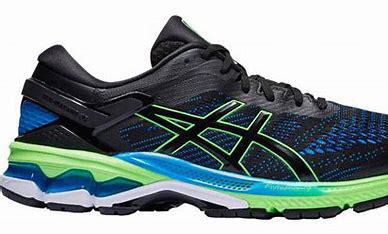
Brand: Asics
Model: Gel Kayano 26